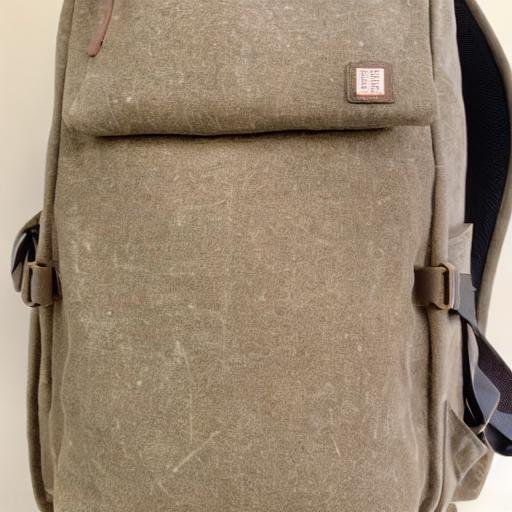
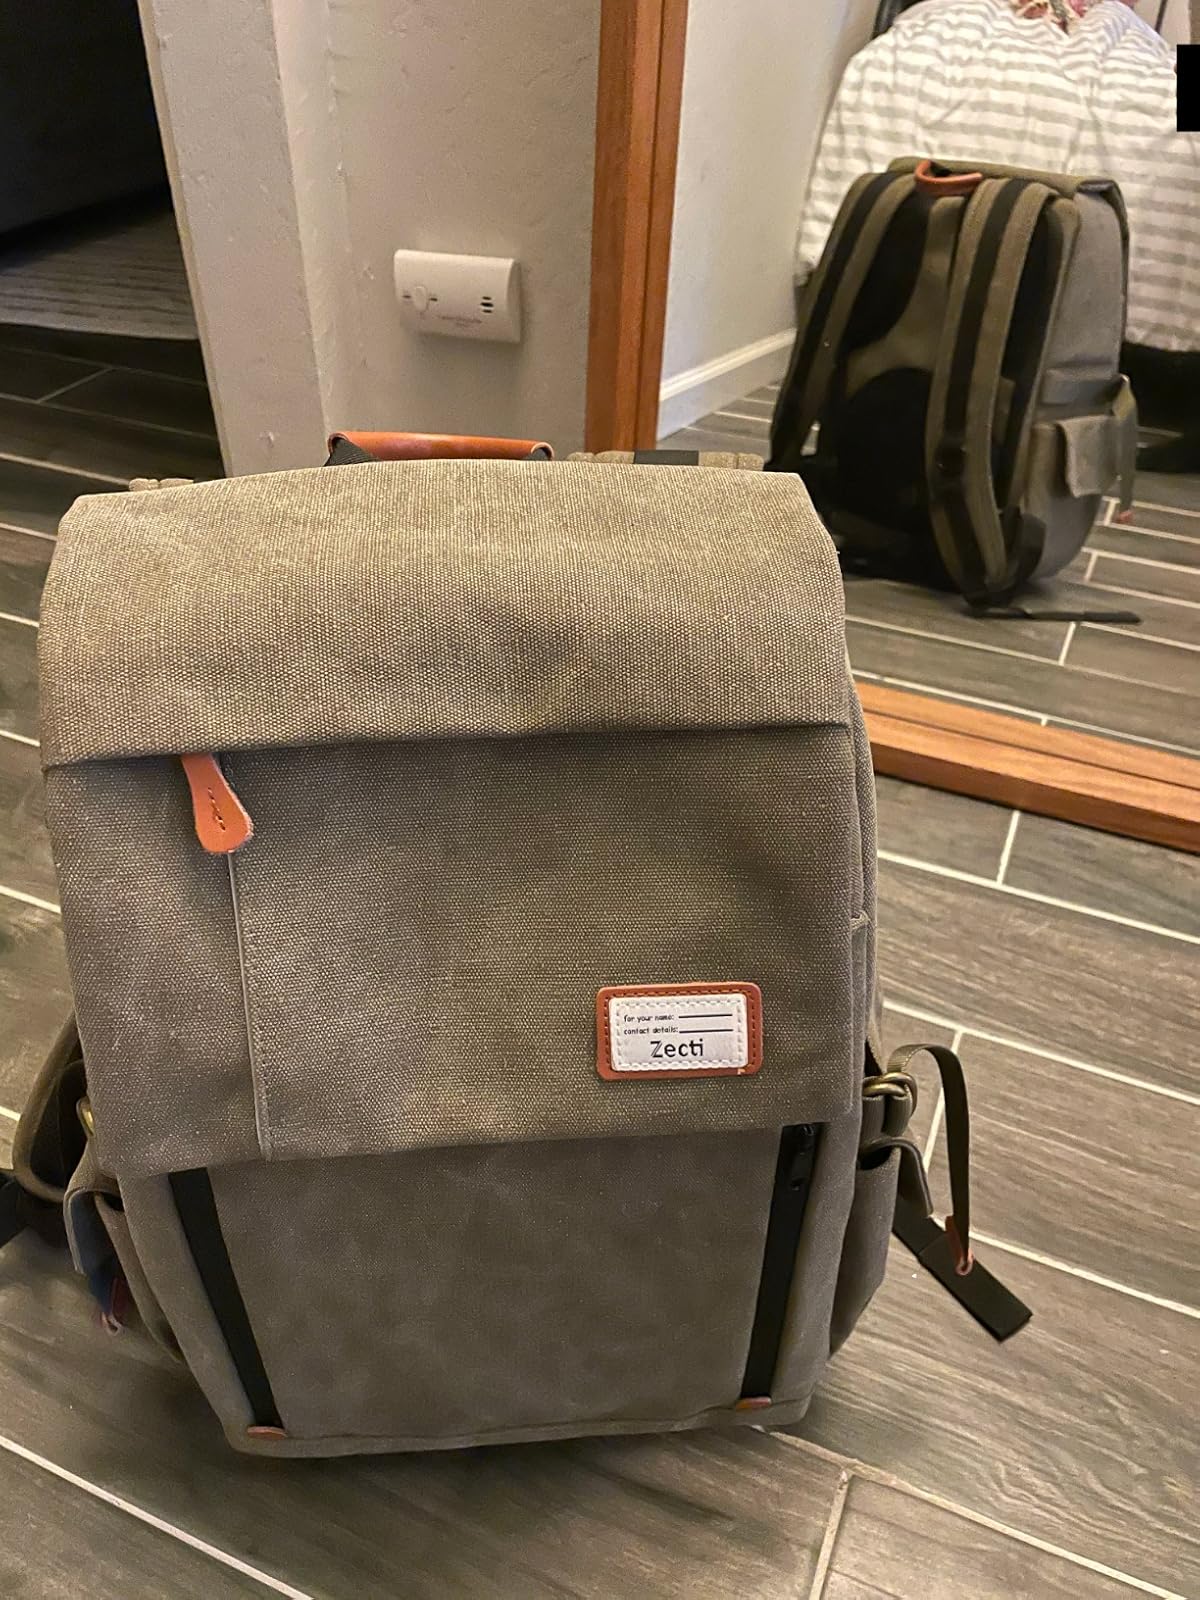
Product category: bag
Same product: no